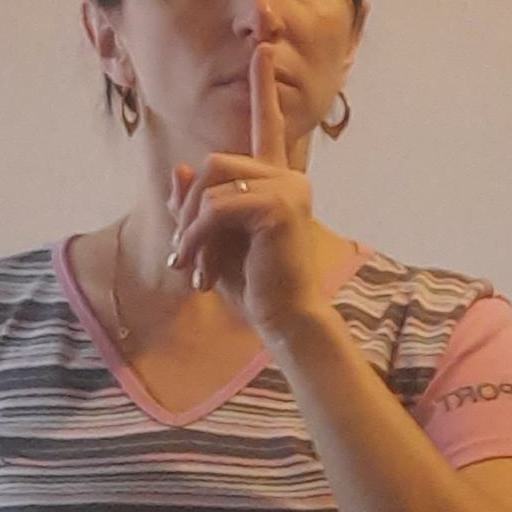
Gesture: mute